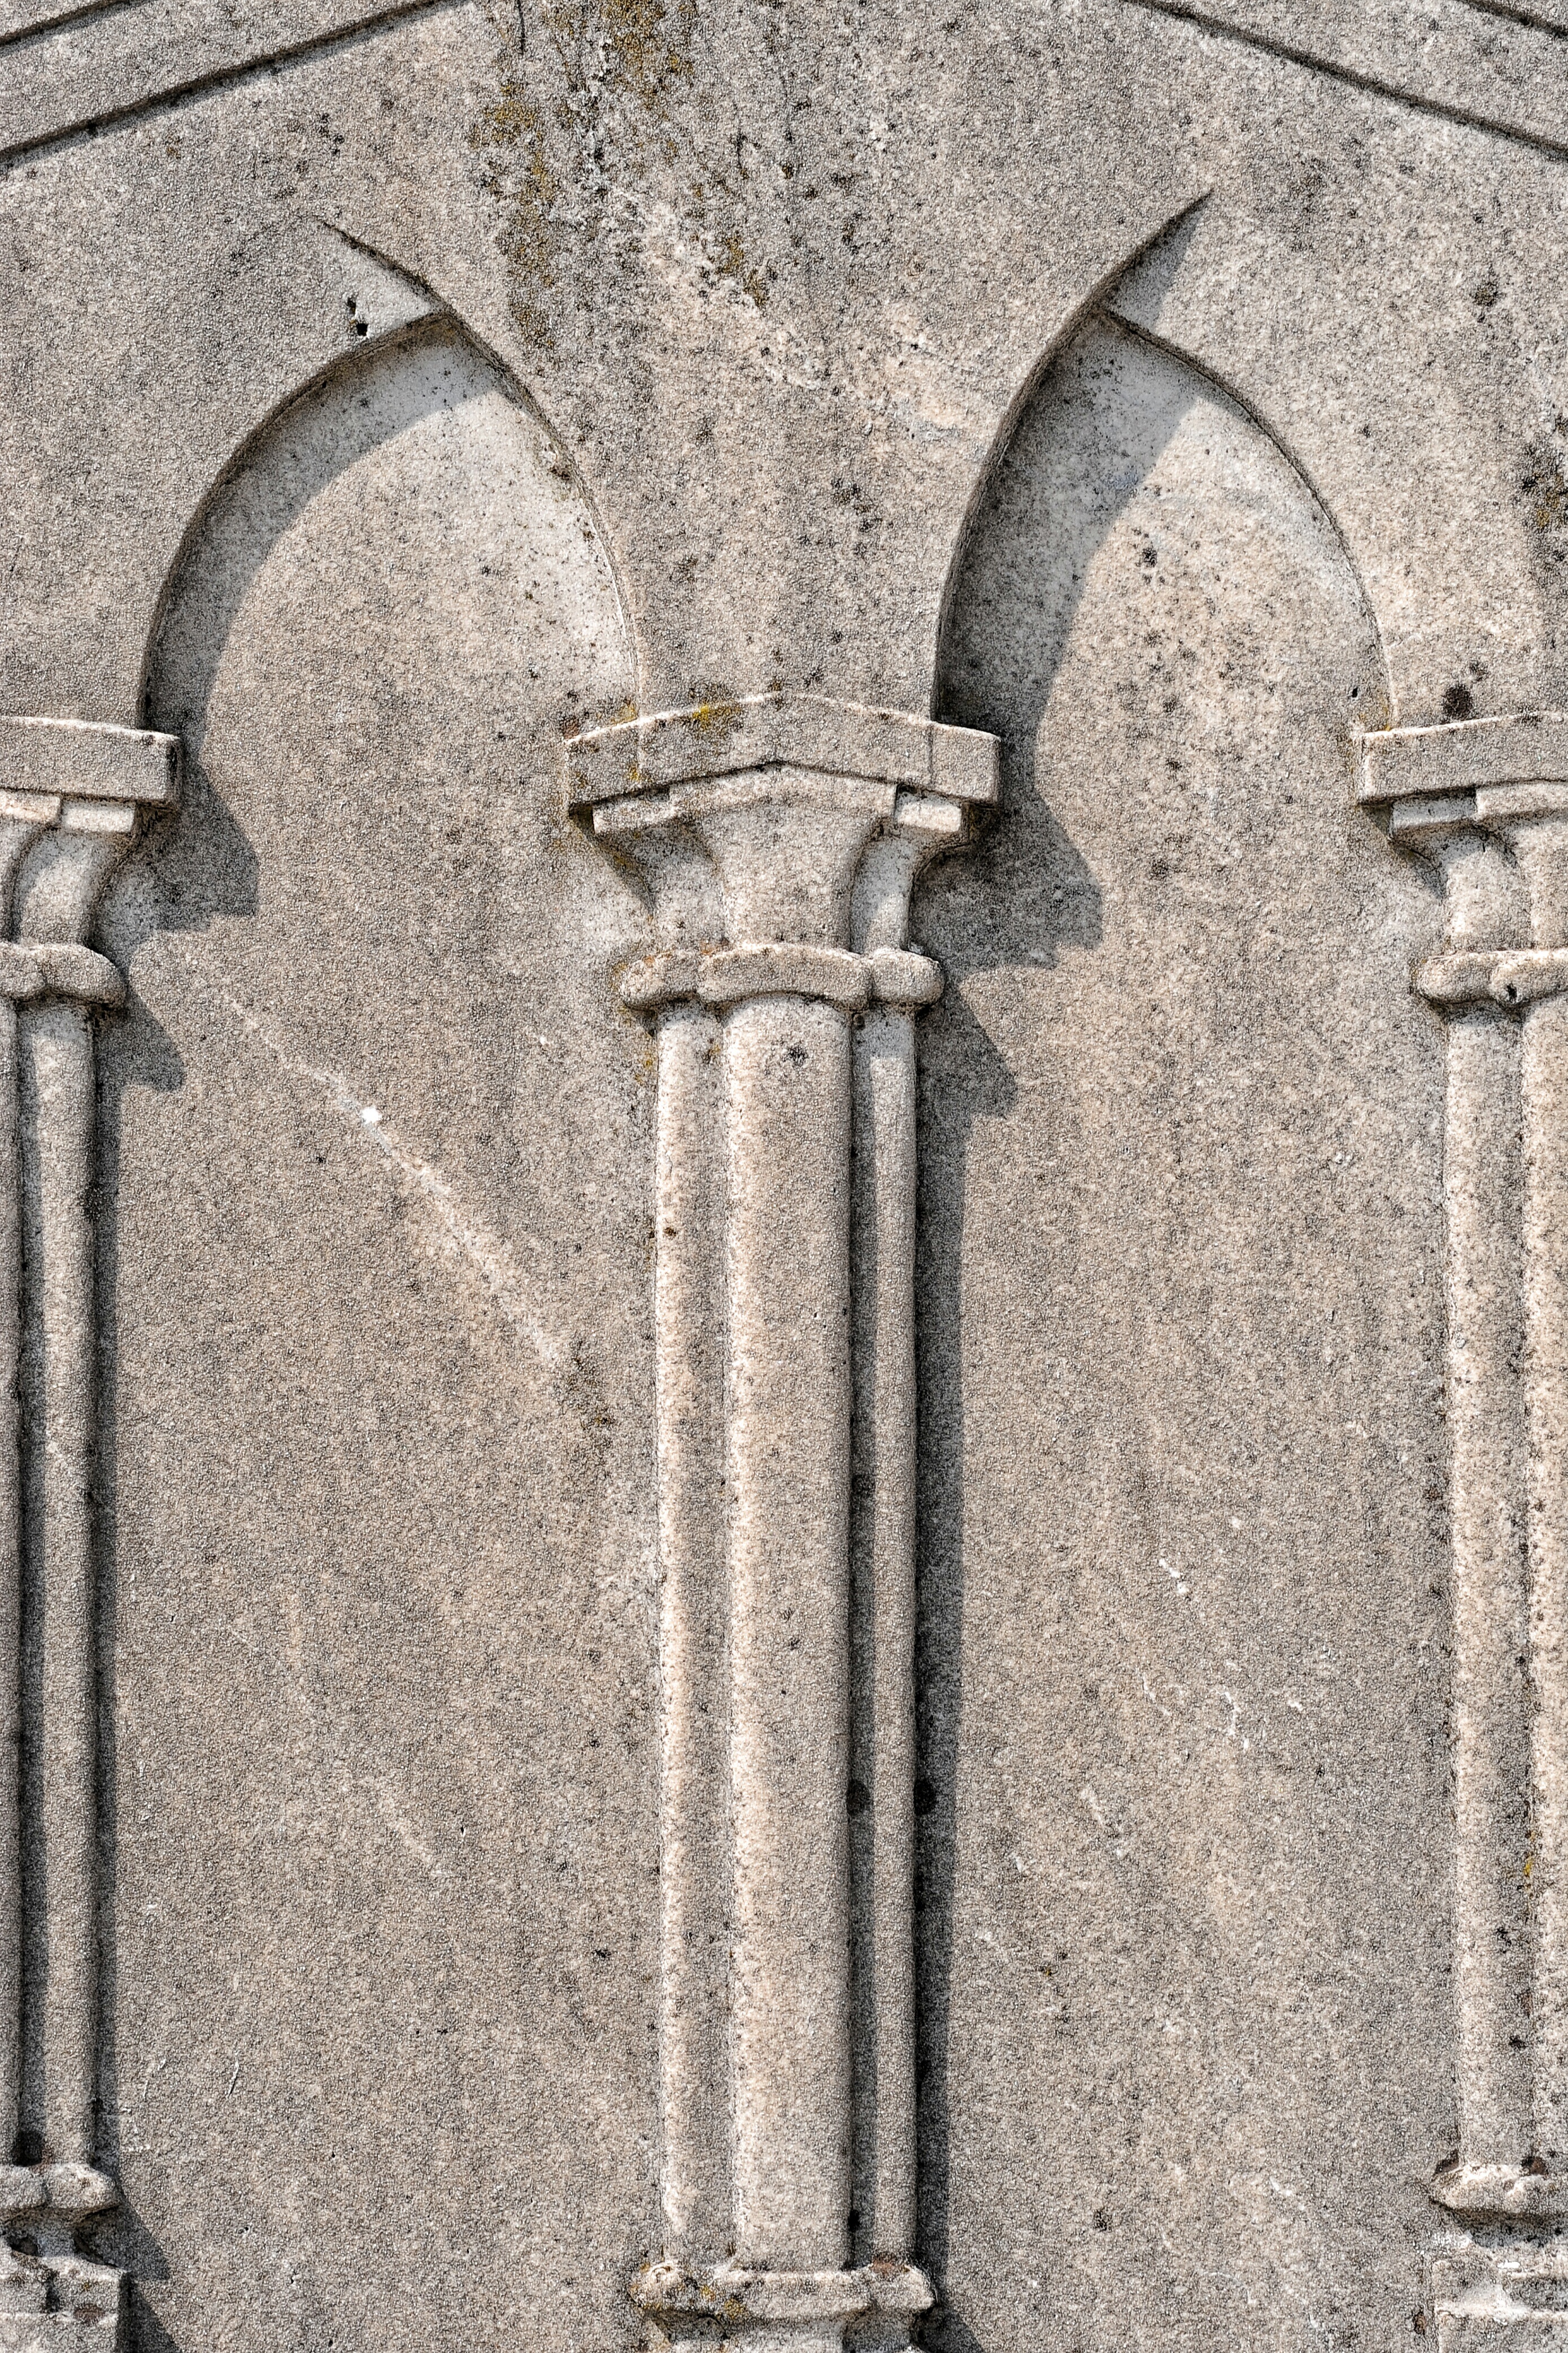
architecture, structure, texture, building, wall, stone, statue, arch, column, ancient, place of worship, background, temple, monastery, bricks, symmetry, marble, middle ages, plaster, ancient history